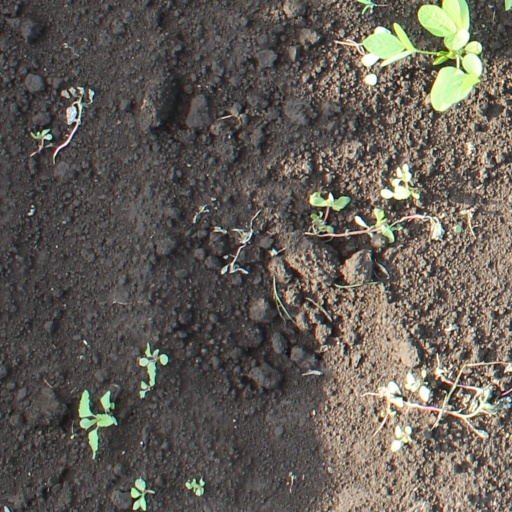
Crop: soybean